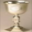
Label: cup